Economy of Africa

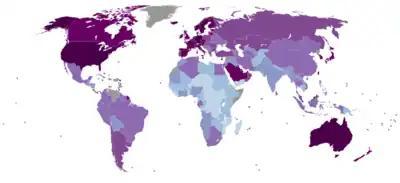
Countries by 2020 GDP (PPP) per capita

The principal aim of colonial rule in Africa by European colonial powers was to exploit natural wealth in the African continent at a low cost. Some writers, such as Walter Rodney in his book "How Europe Underdeveloped Africa", argue that these colonial policies are directly responsible for many of Africa's modern problems. Critics of colonialism charge colonial rule with injuring African pride, self-worth and belief in themselves. Other post-colonial scholars, most notably Frantz Fanon continuing along this line, have argued that the true effects of colonialism are psychological and that domination by a foreign power creates a lasting sense of inferiority and subjugation that creates a barrier to growth and innovation. Such arguments posit that a new generation of Africans free of colonial thought and mindset is emerging and that this is driving economic transformation.